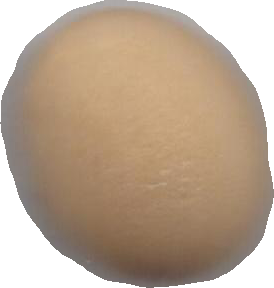
Variety: Grobogan